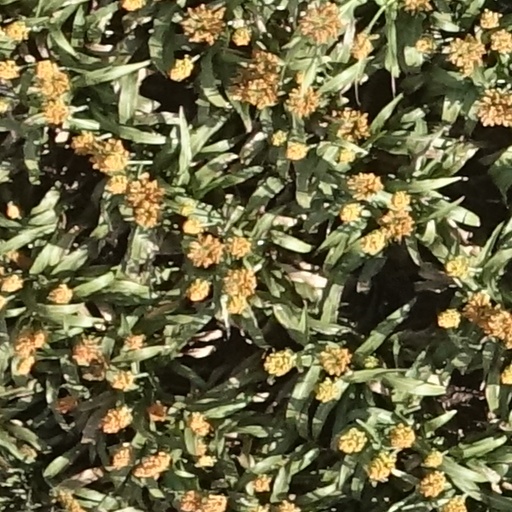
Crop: sorghum